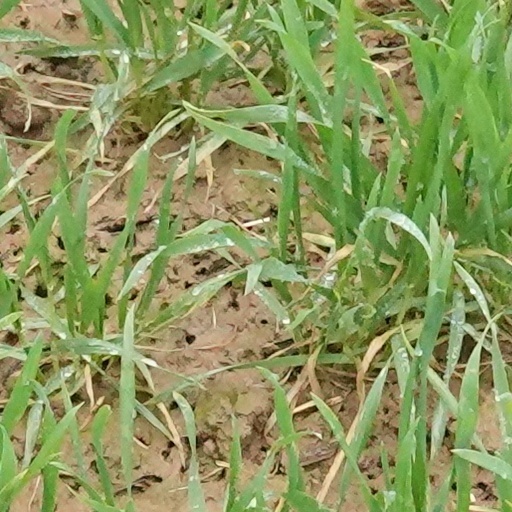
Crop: wheat